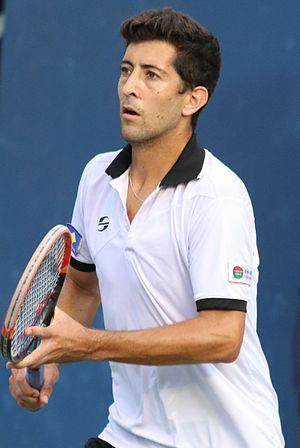
Hans Podlipnik-Castillo, né le 9 janvier 1988 à Santiago, est un joueur de tennis professionnel chilien.